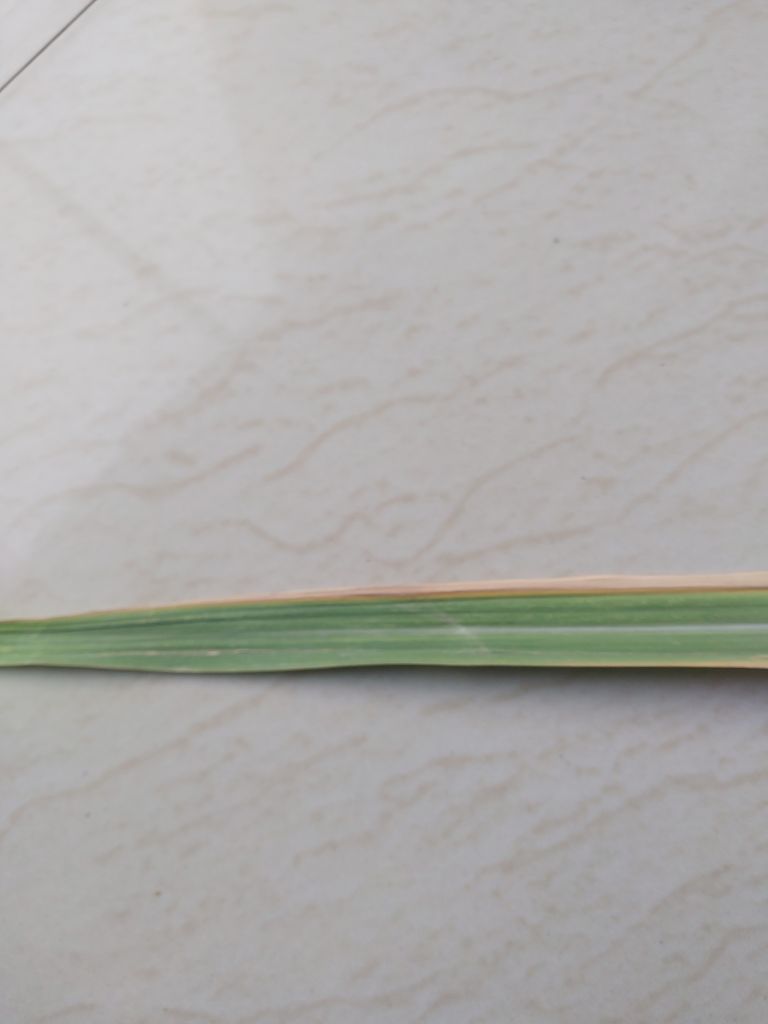
Label: Viral Disease